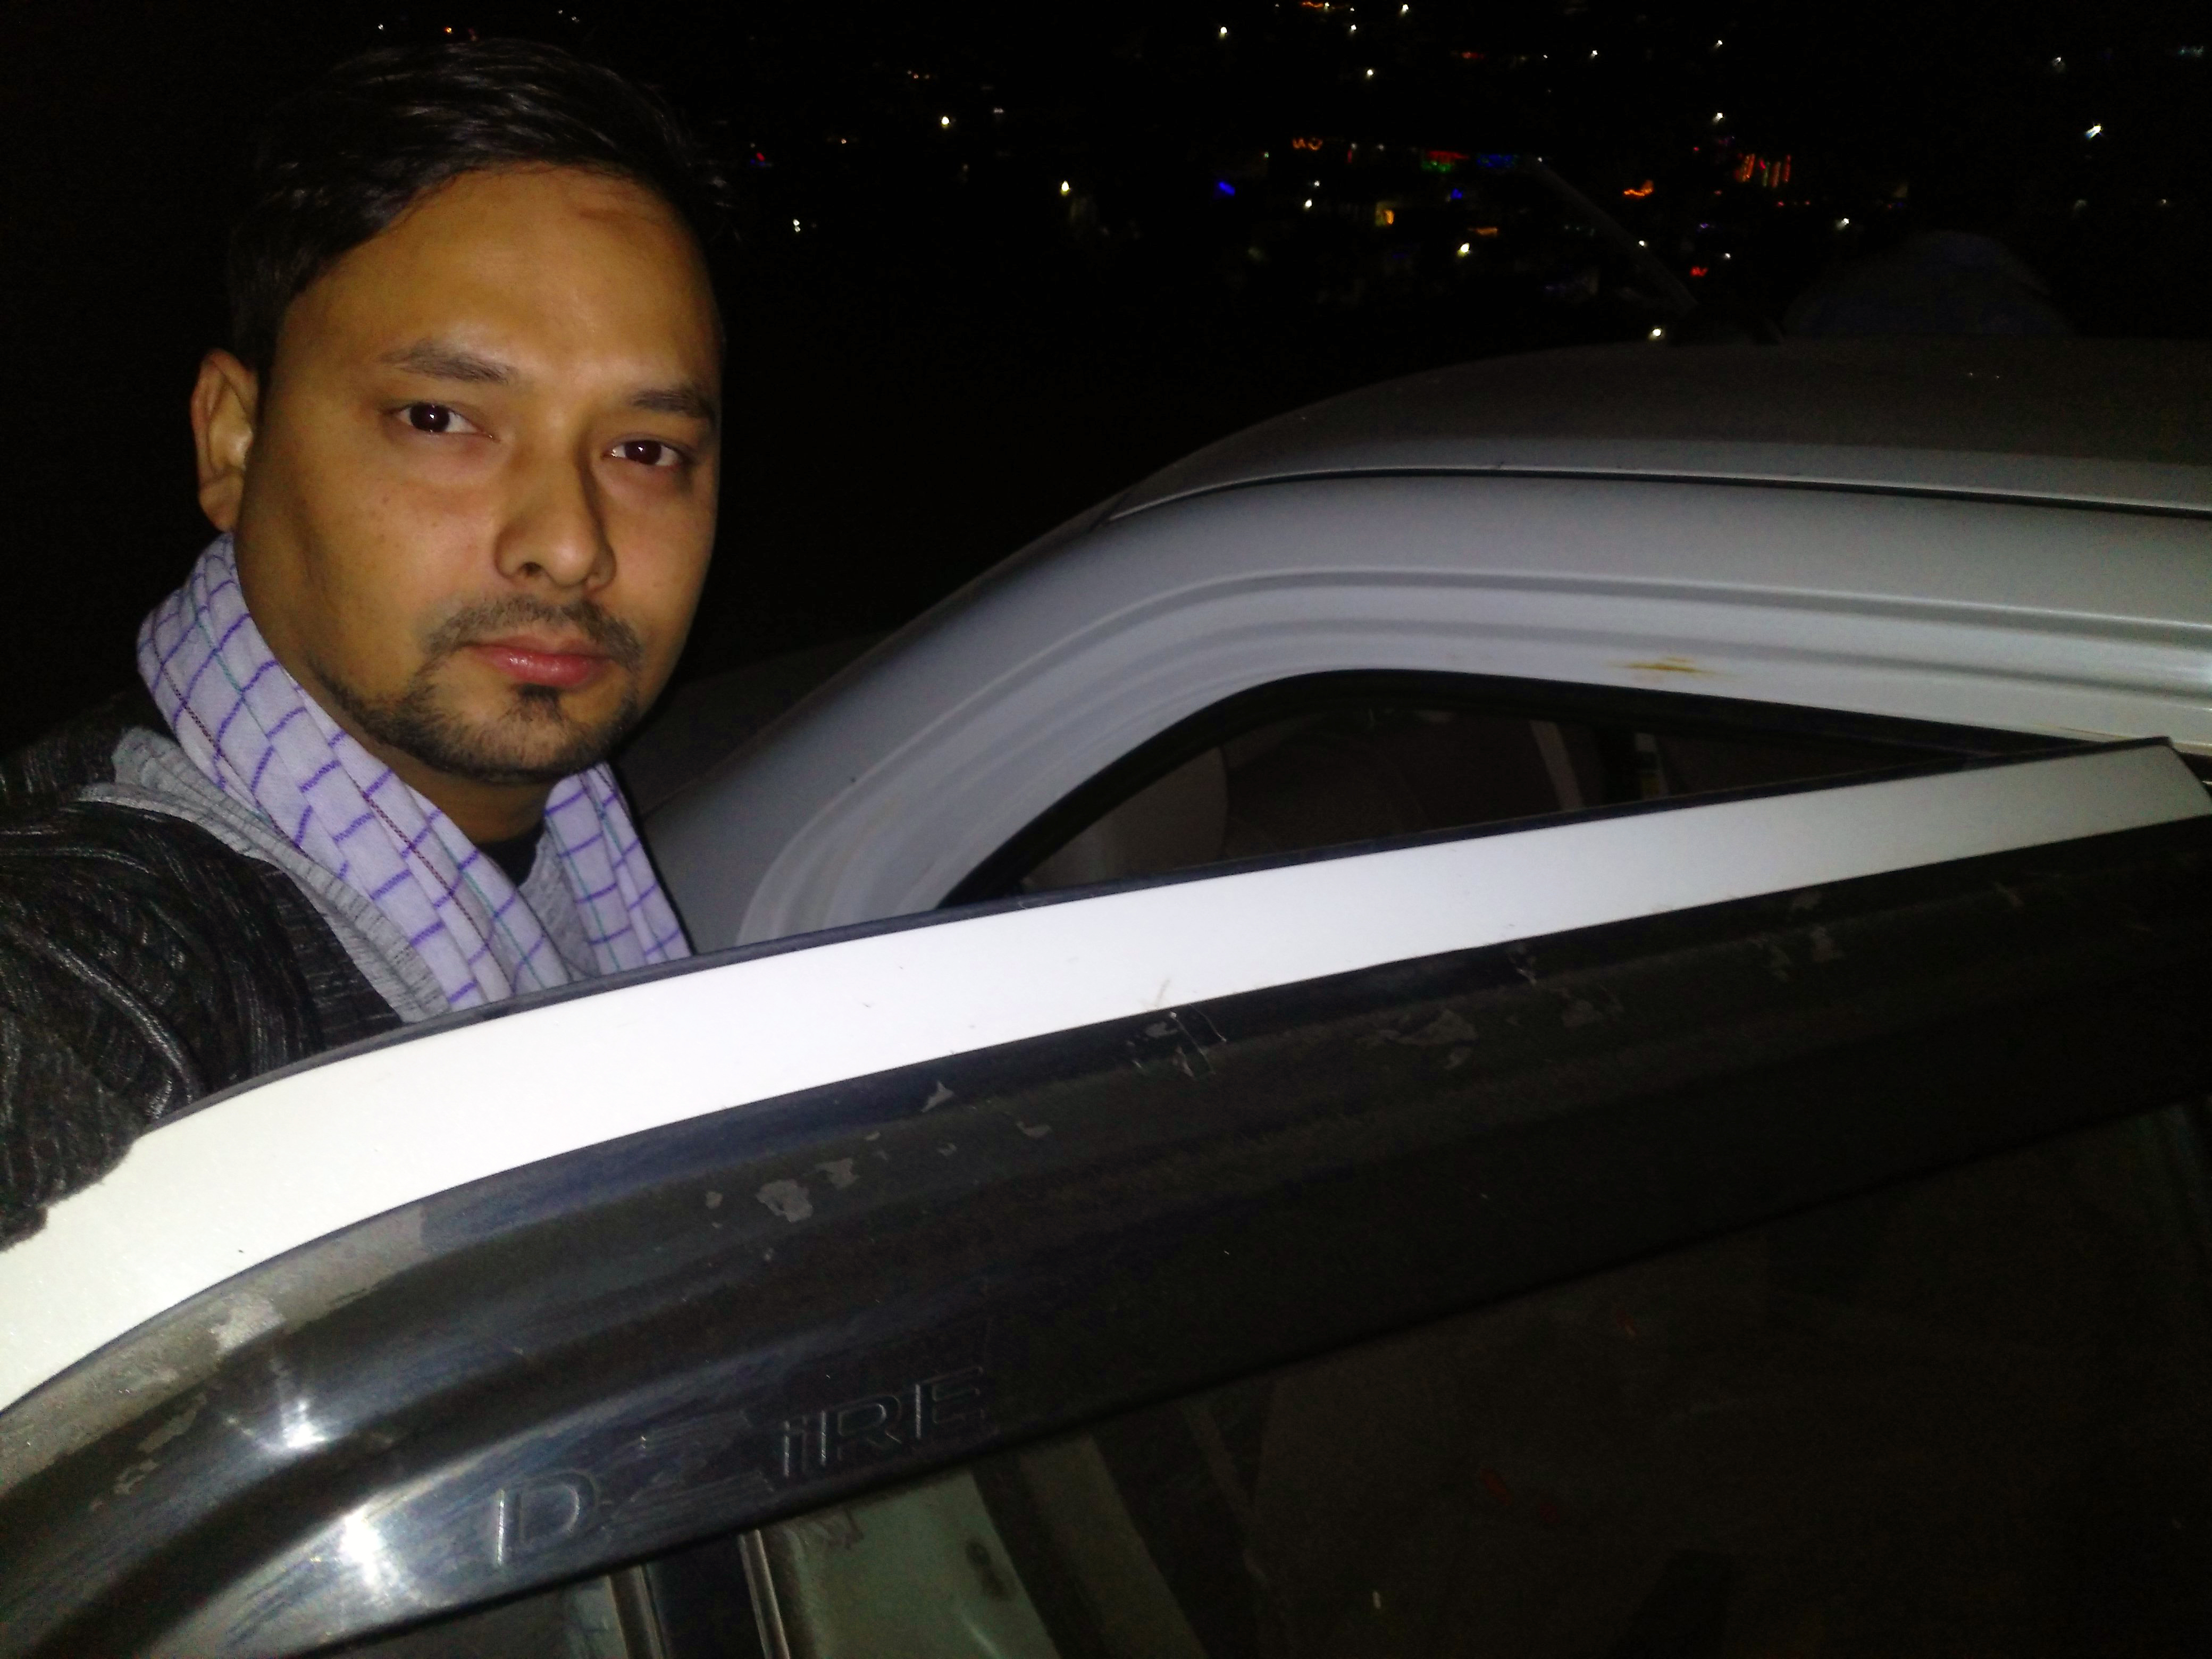
travel, tour, dark, night, vehicle door, automotive exterior, auto part, automotive window part, vehicle, personal luxury car, space, mid size car, car